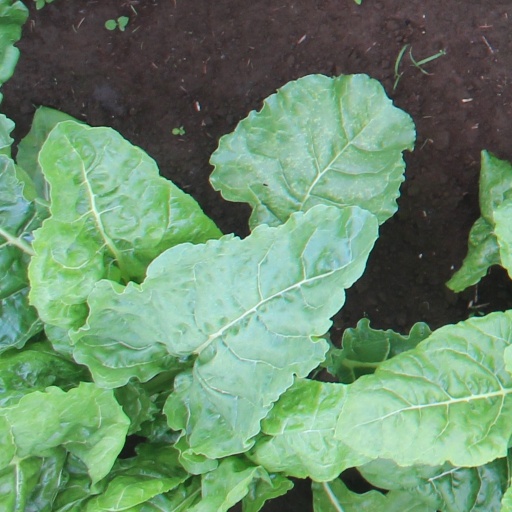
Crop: sugar beet